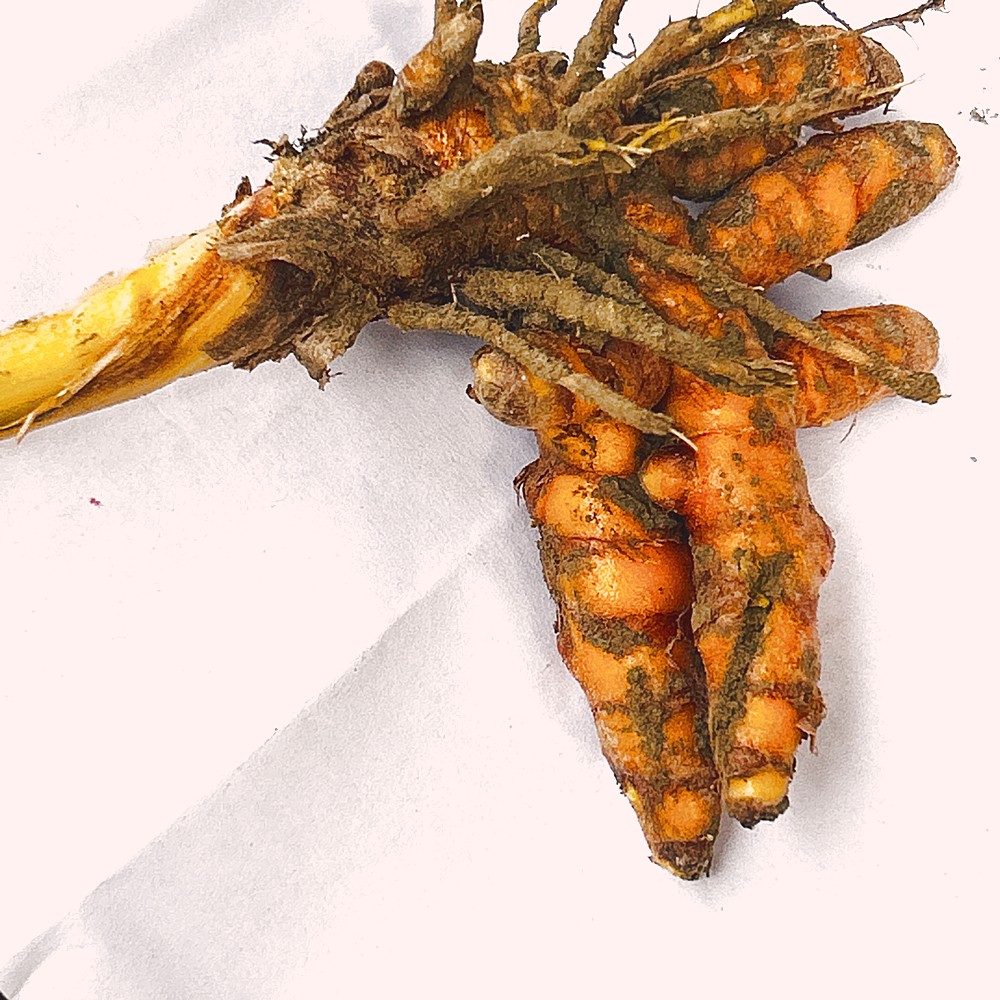
Label: Rhizome Healthy Root